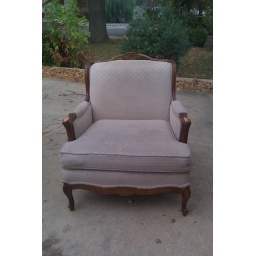
The proverbial white chair owned by the Atchison's at Overland Park, KS.